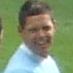
Age: 36